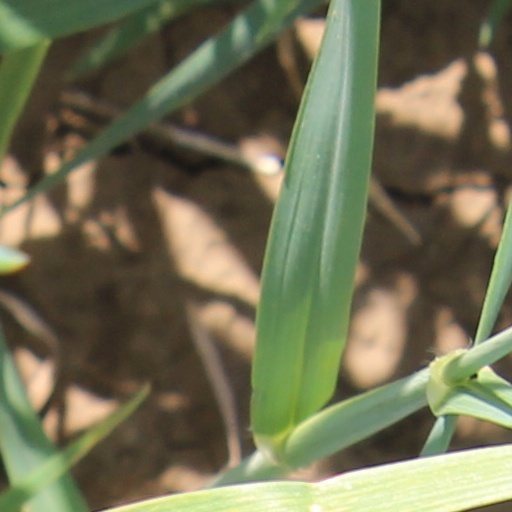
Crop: wheat